Butter Fingers

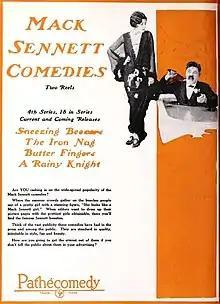
Advertisement with still from the film

Butter Fingers is a 1925 American silent film sports comedy film directed by Del Lord starring Billy Bevan.